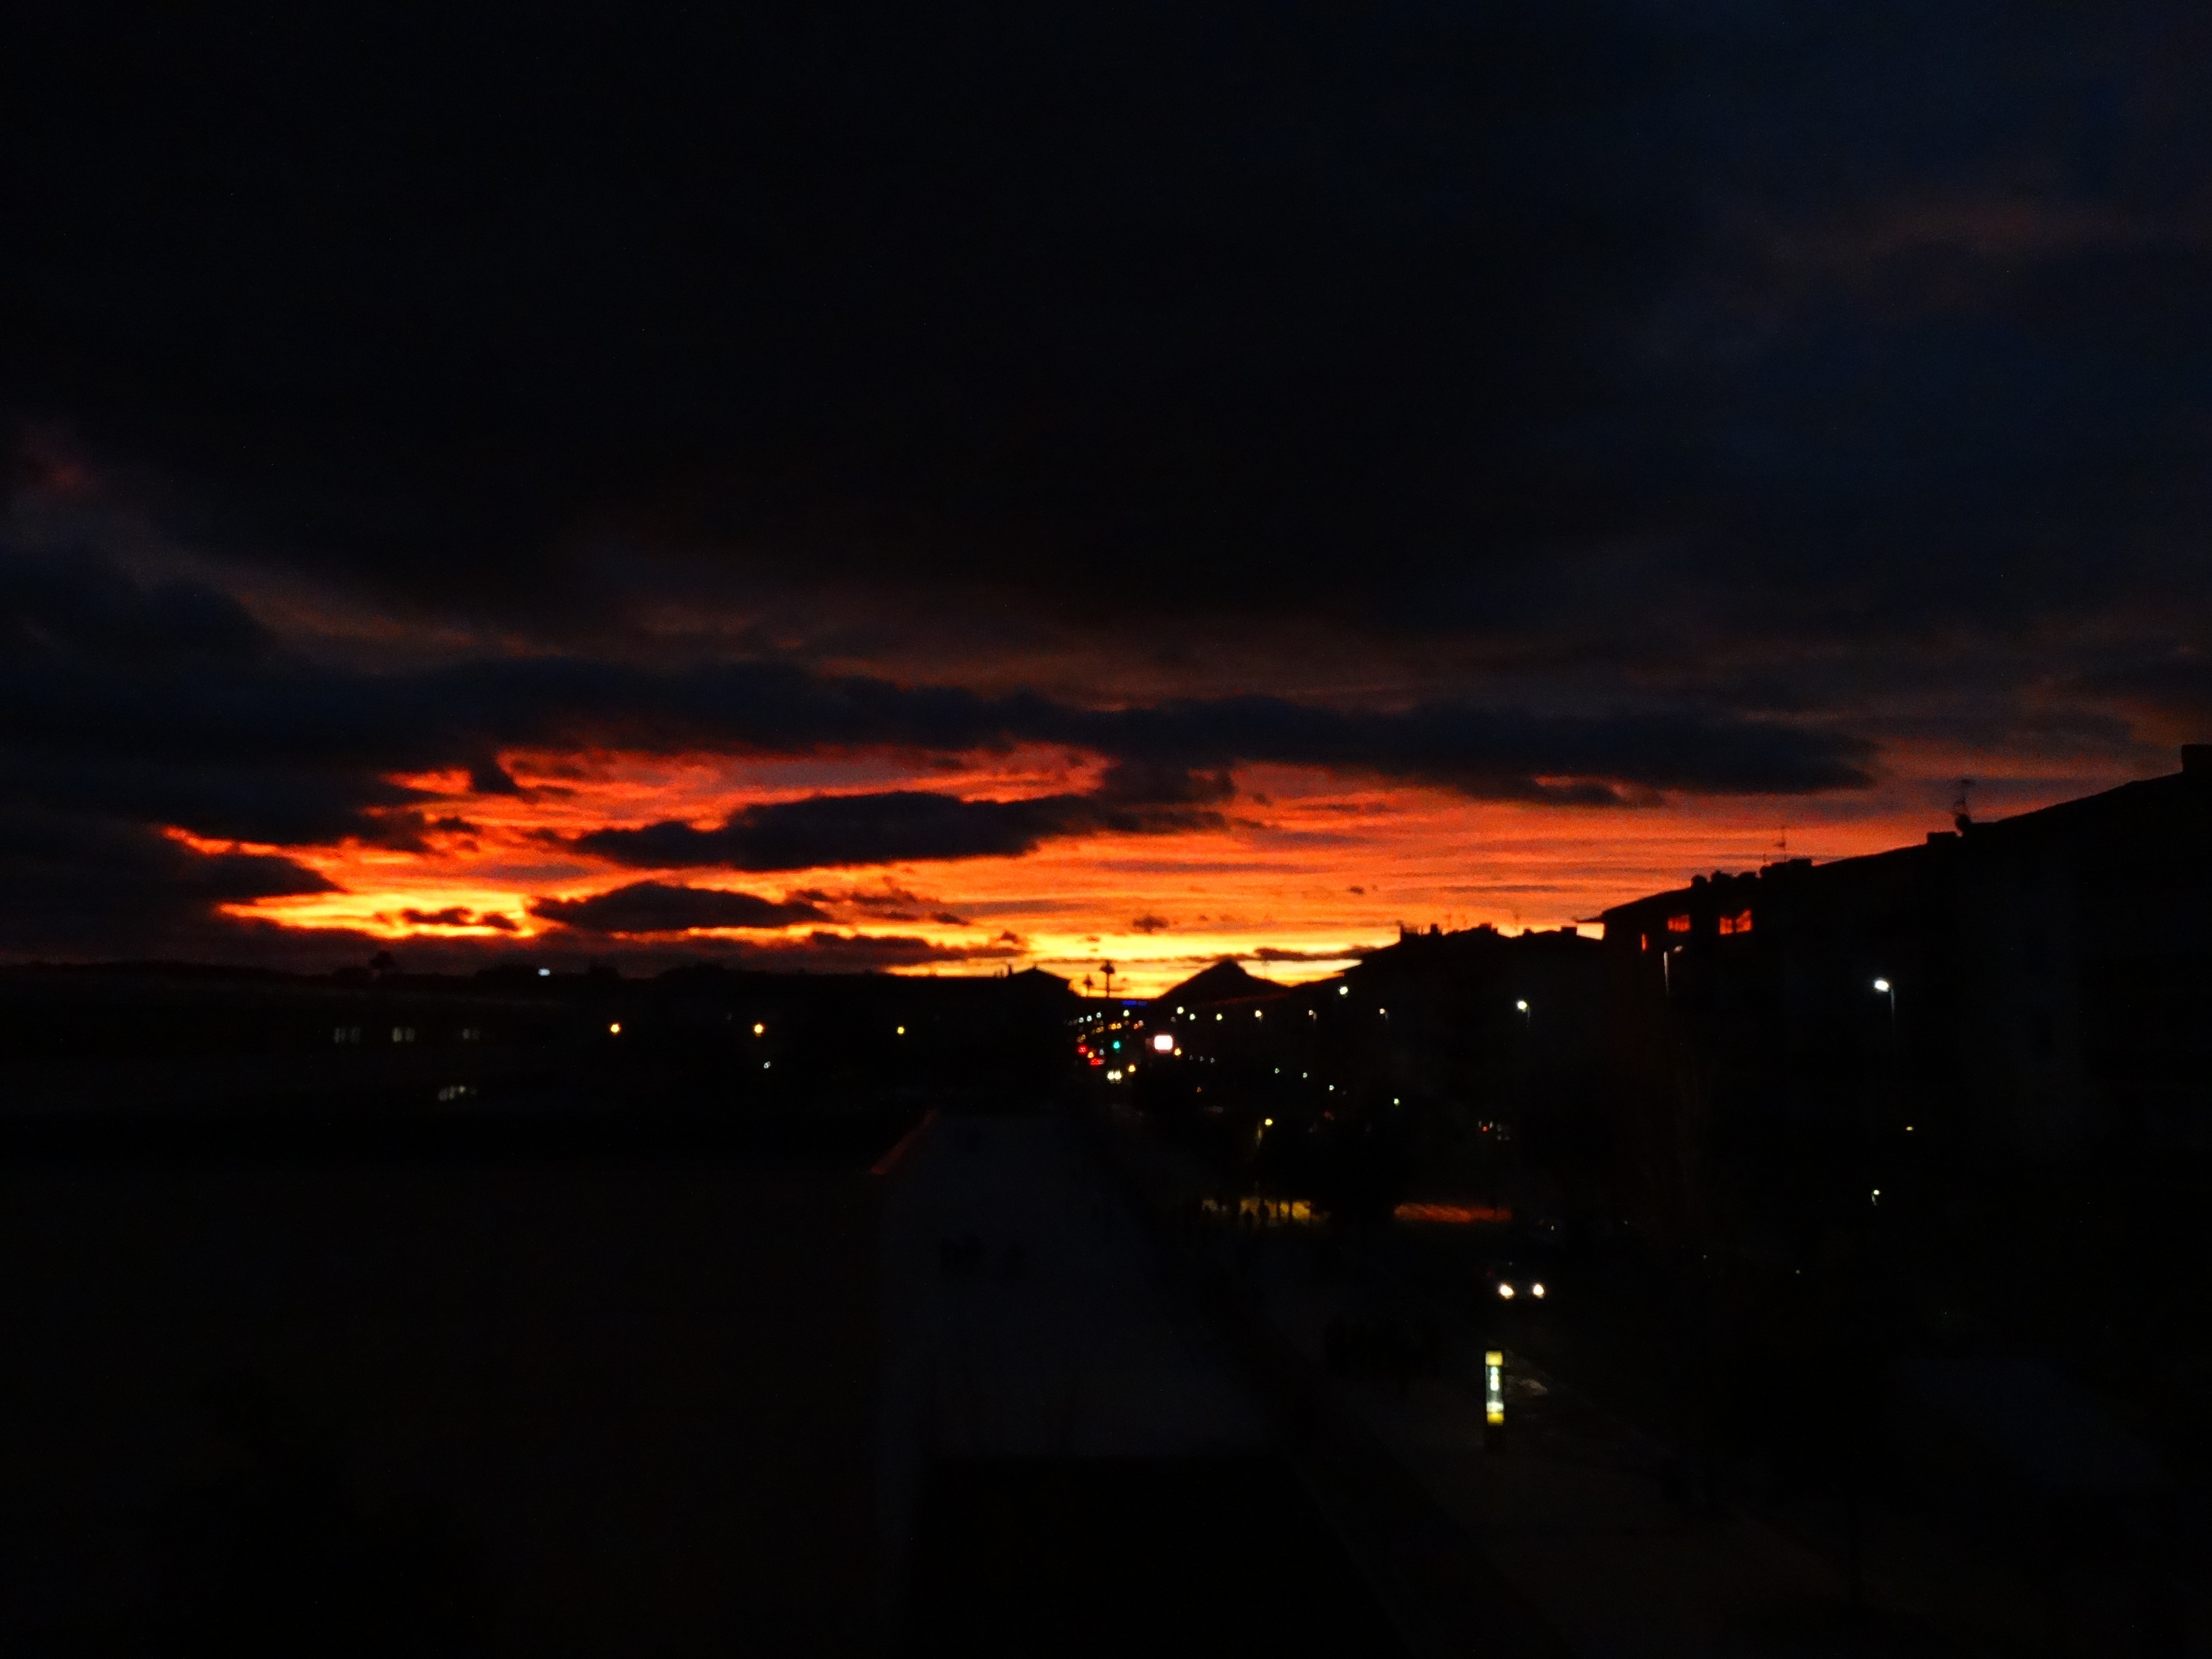
horizon, light, cloud, sky, sunrise, sunset, night, sunlight, morning, dawn, dusk, evening, darkness, afterglow